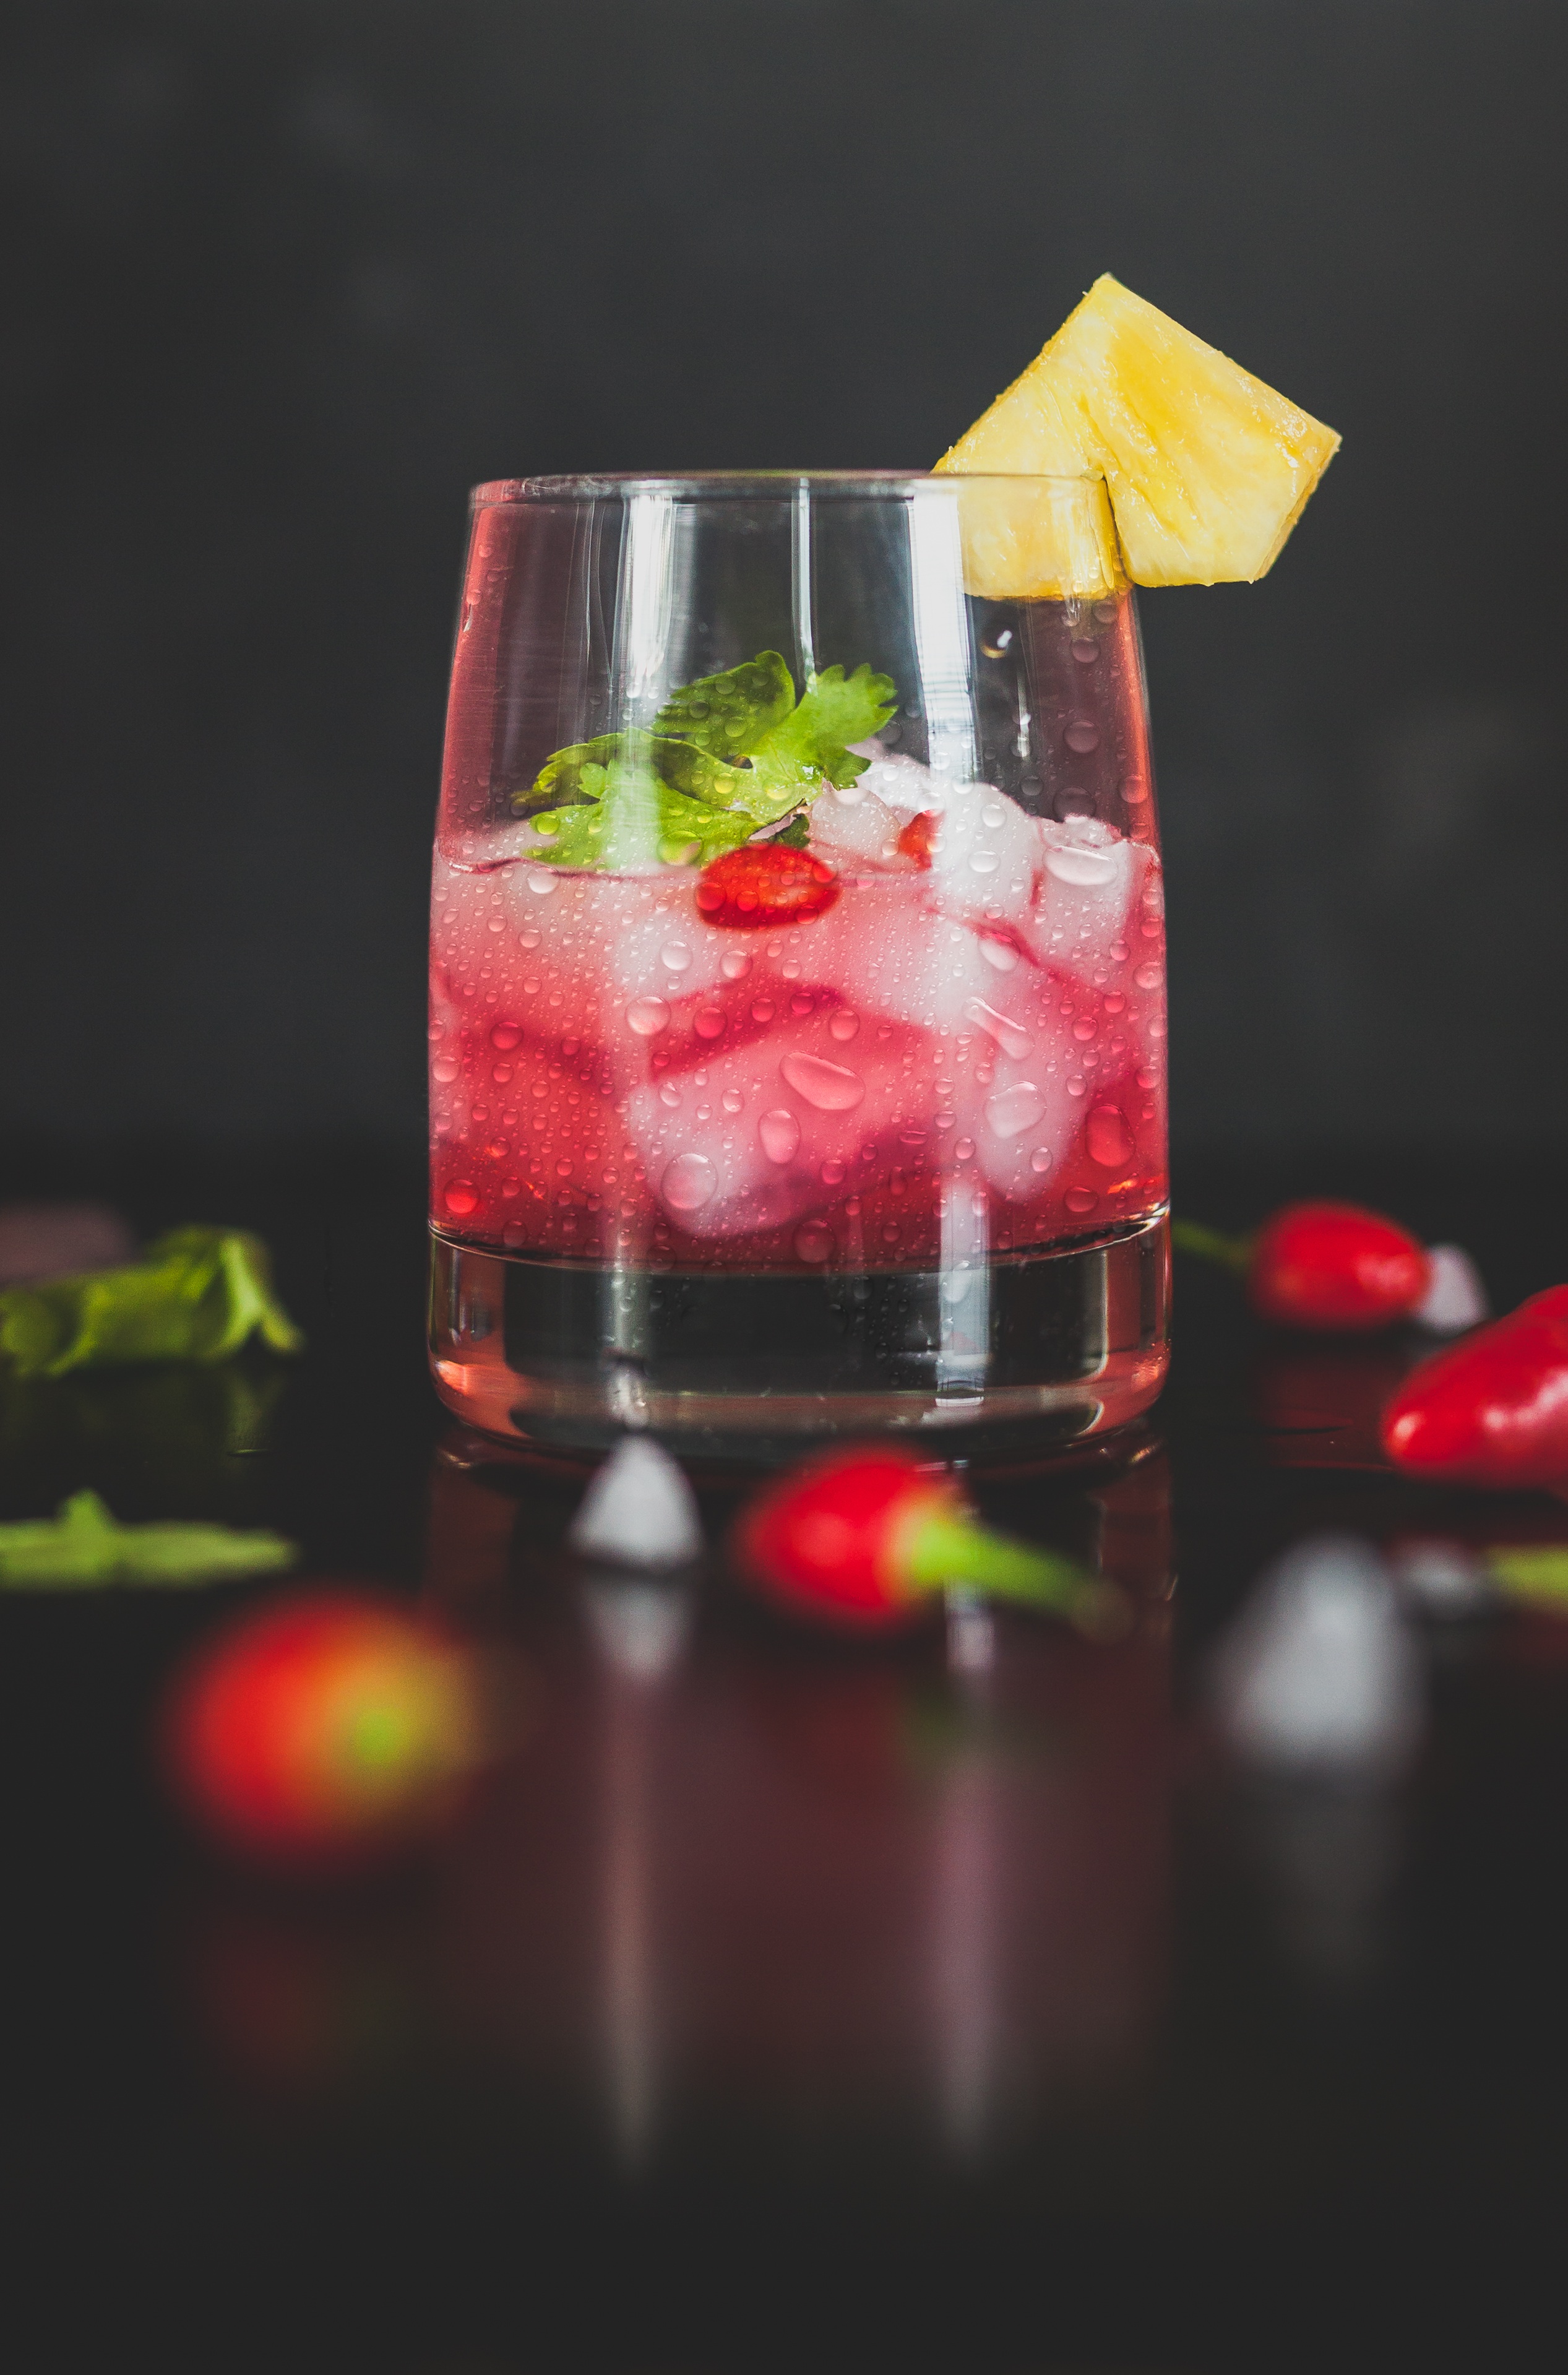
fruit, glass, ice, red, produce, drink, cocktail, mojito, liqueur, cosmopolitan, alcoholic beverage, singapore sling, distilled beverage, non alcoholic beverage, mai tai